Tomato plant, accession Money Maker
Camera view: bottom (45 deg); turntable rotation: 330 degrees
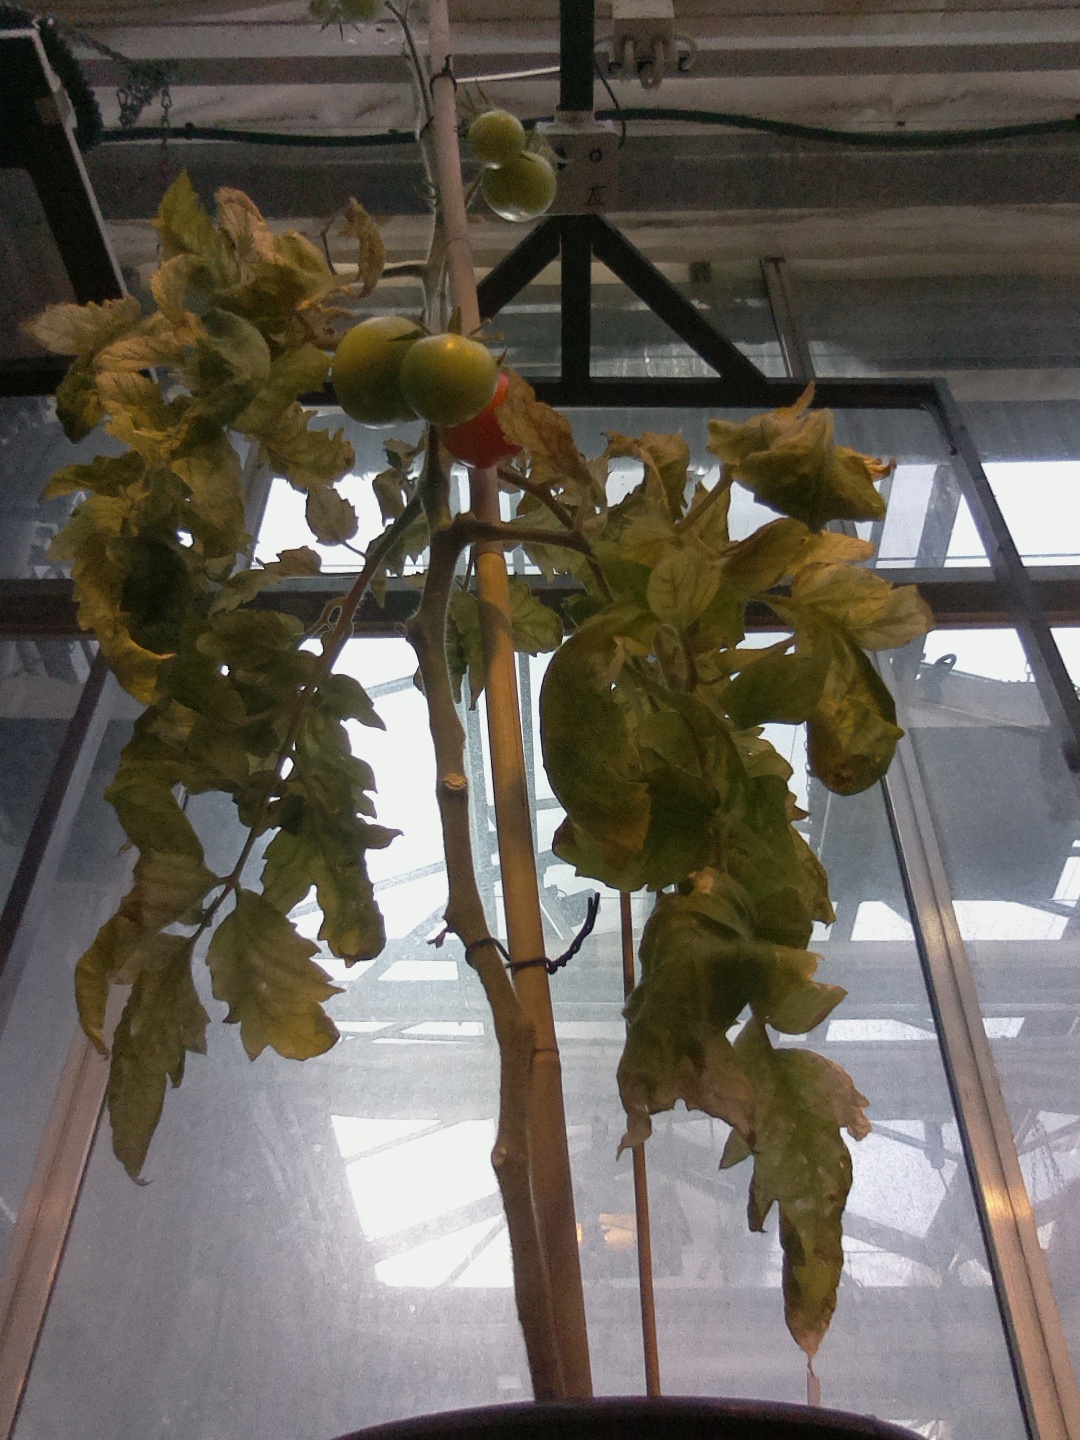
BBCH growth stage 81: 10%-20% of fruits show typical fully ripe color